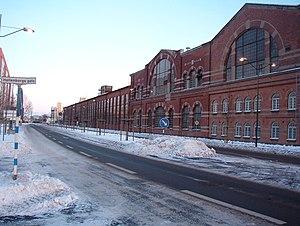
Kockums AB est un chantier naval militaire situé à Malmö. Propriété de Saab depuis 2014, Kockums fait ainsi partie intégrante du conglomérat suédois Saab. L'entreprise opère sur quatre sites à Malmö, Karlskrona, Muskö et Singapour.